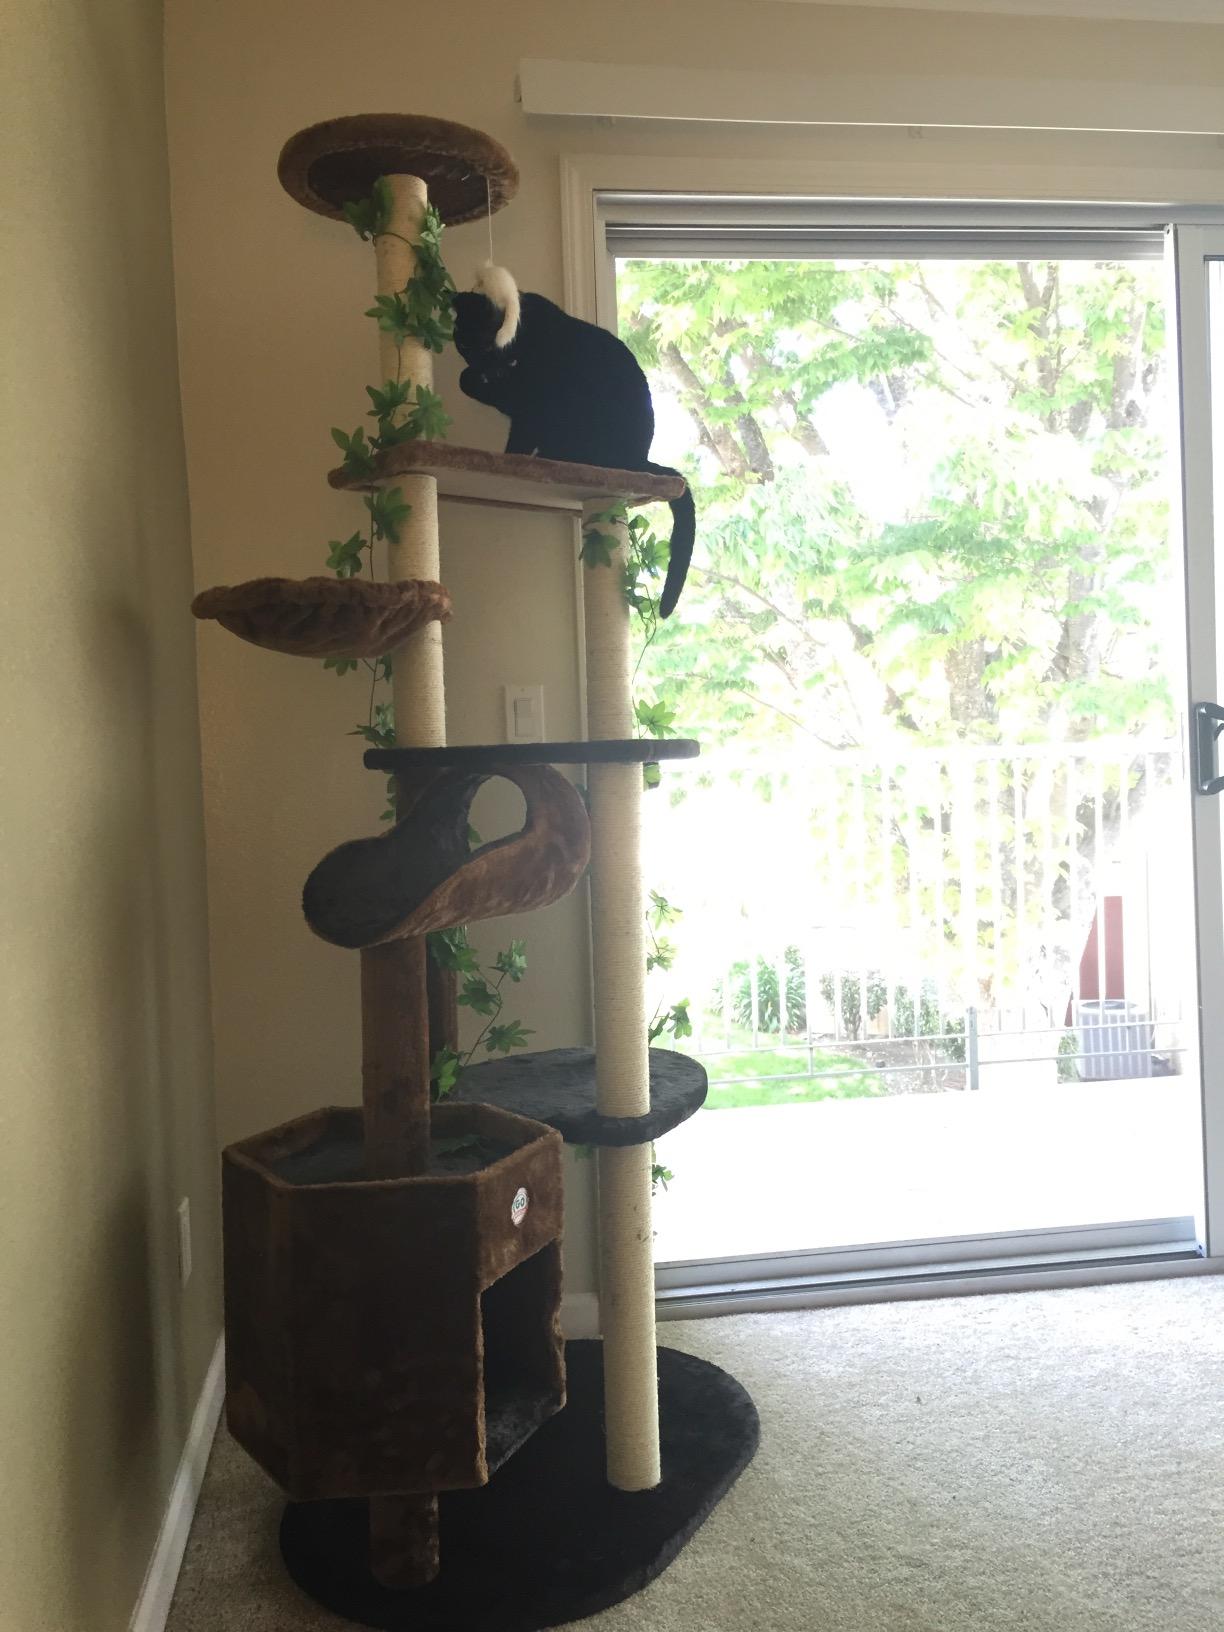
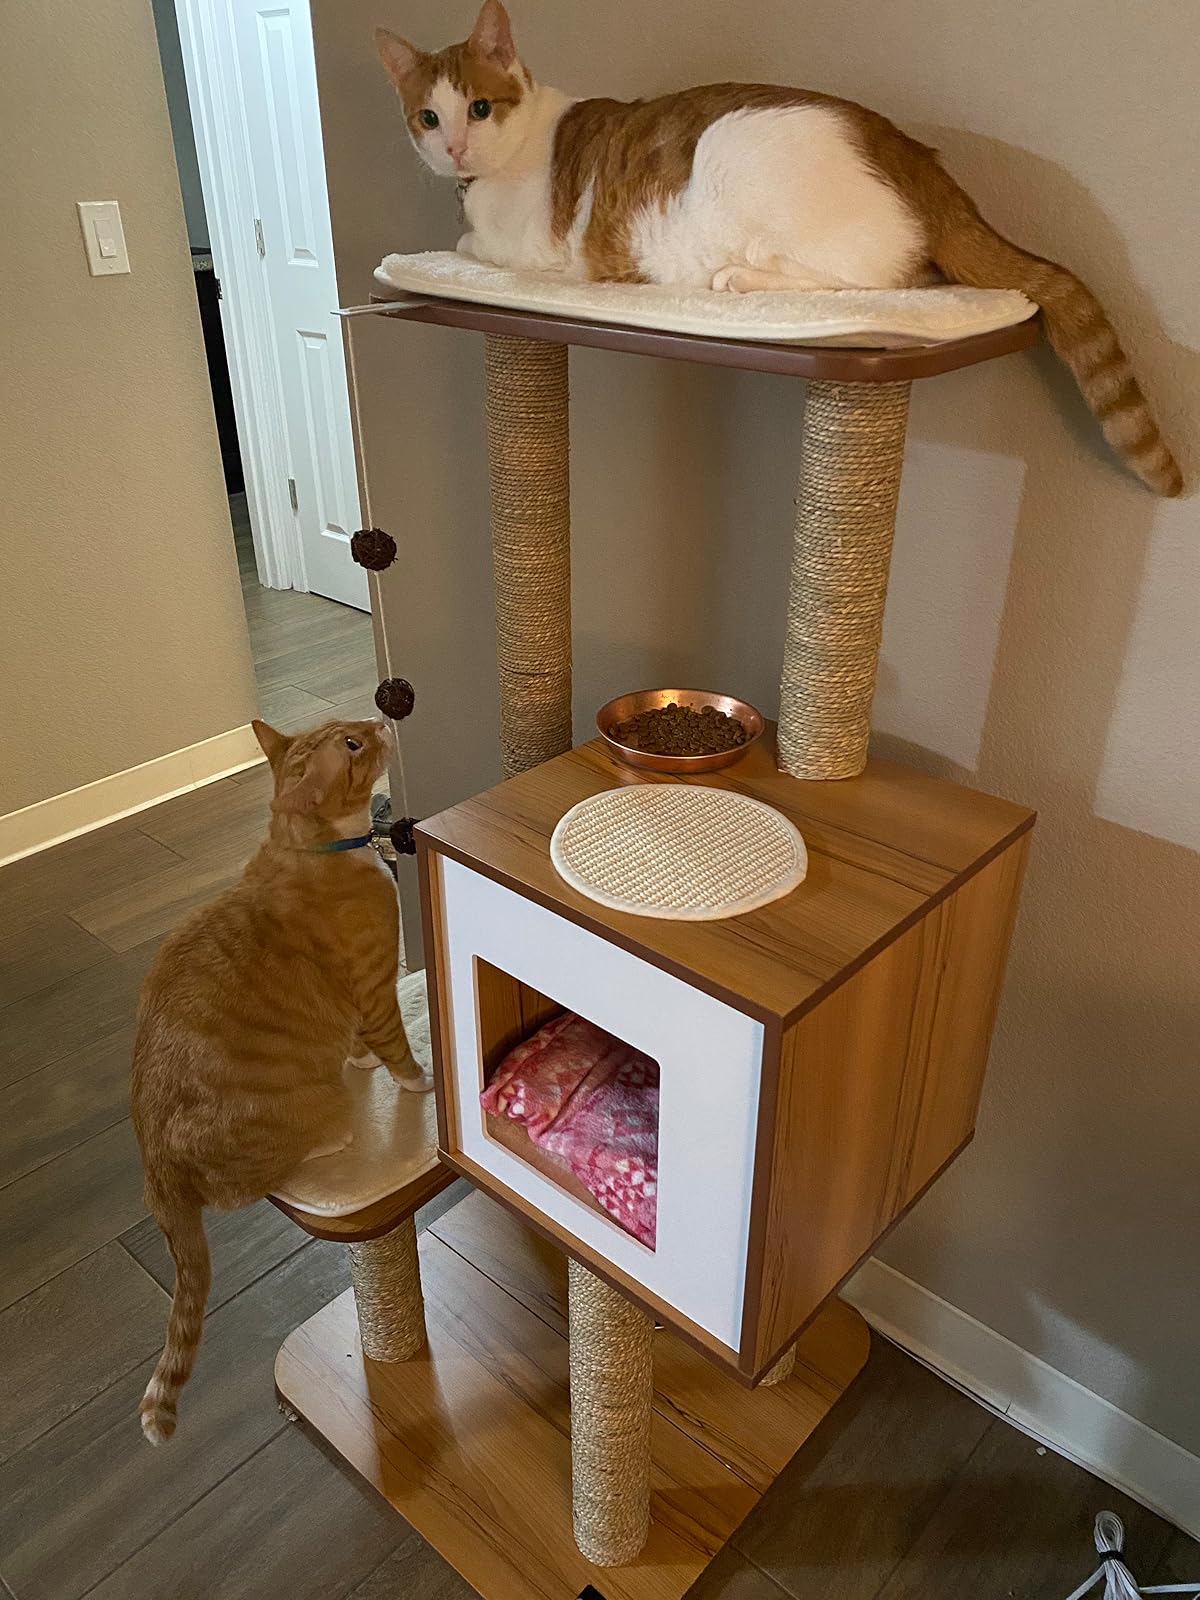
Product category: items_cat tree
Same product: no